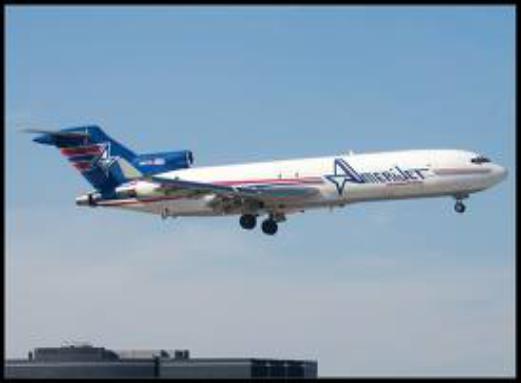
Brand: Amerijet International
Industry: Transportation